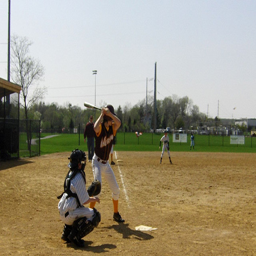
A batter in front of the catcher is on the field.
A baseball player is preparing to bat as a catcher looks on.
there is a baseball player that is at bat preparing for the ball
A batter prepares for the pitcher to throw the ball.
A catcher stands behind a batter in a ball game.